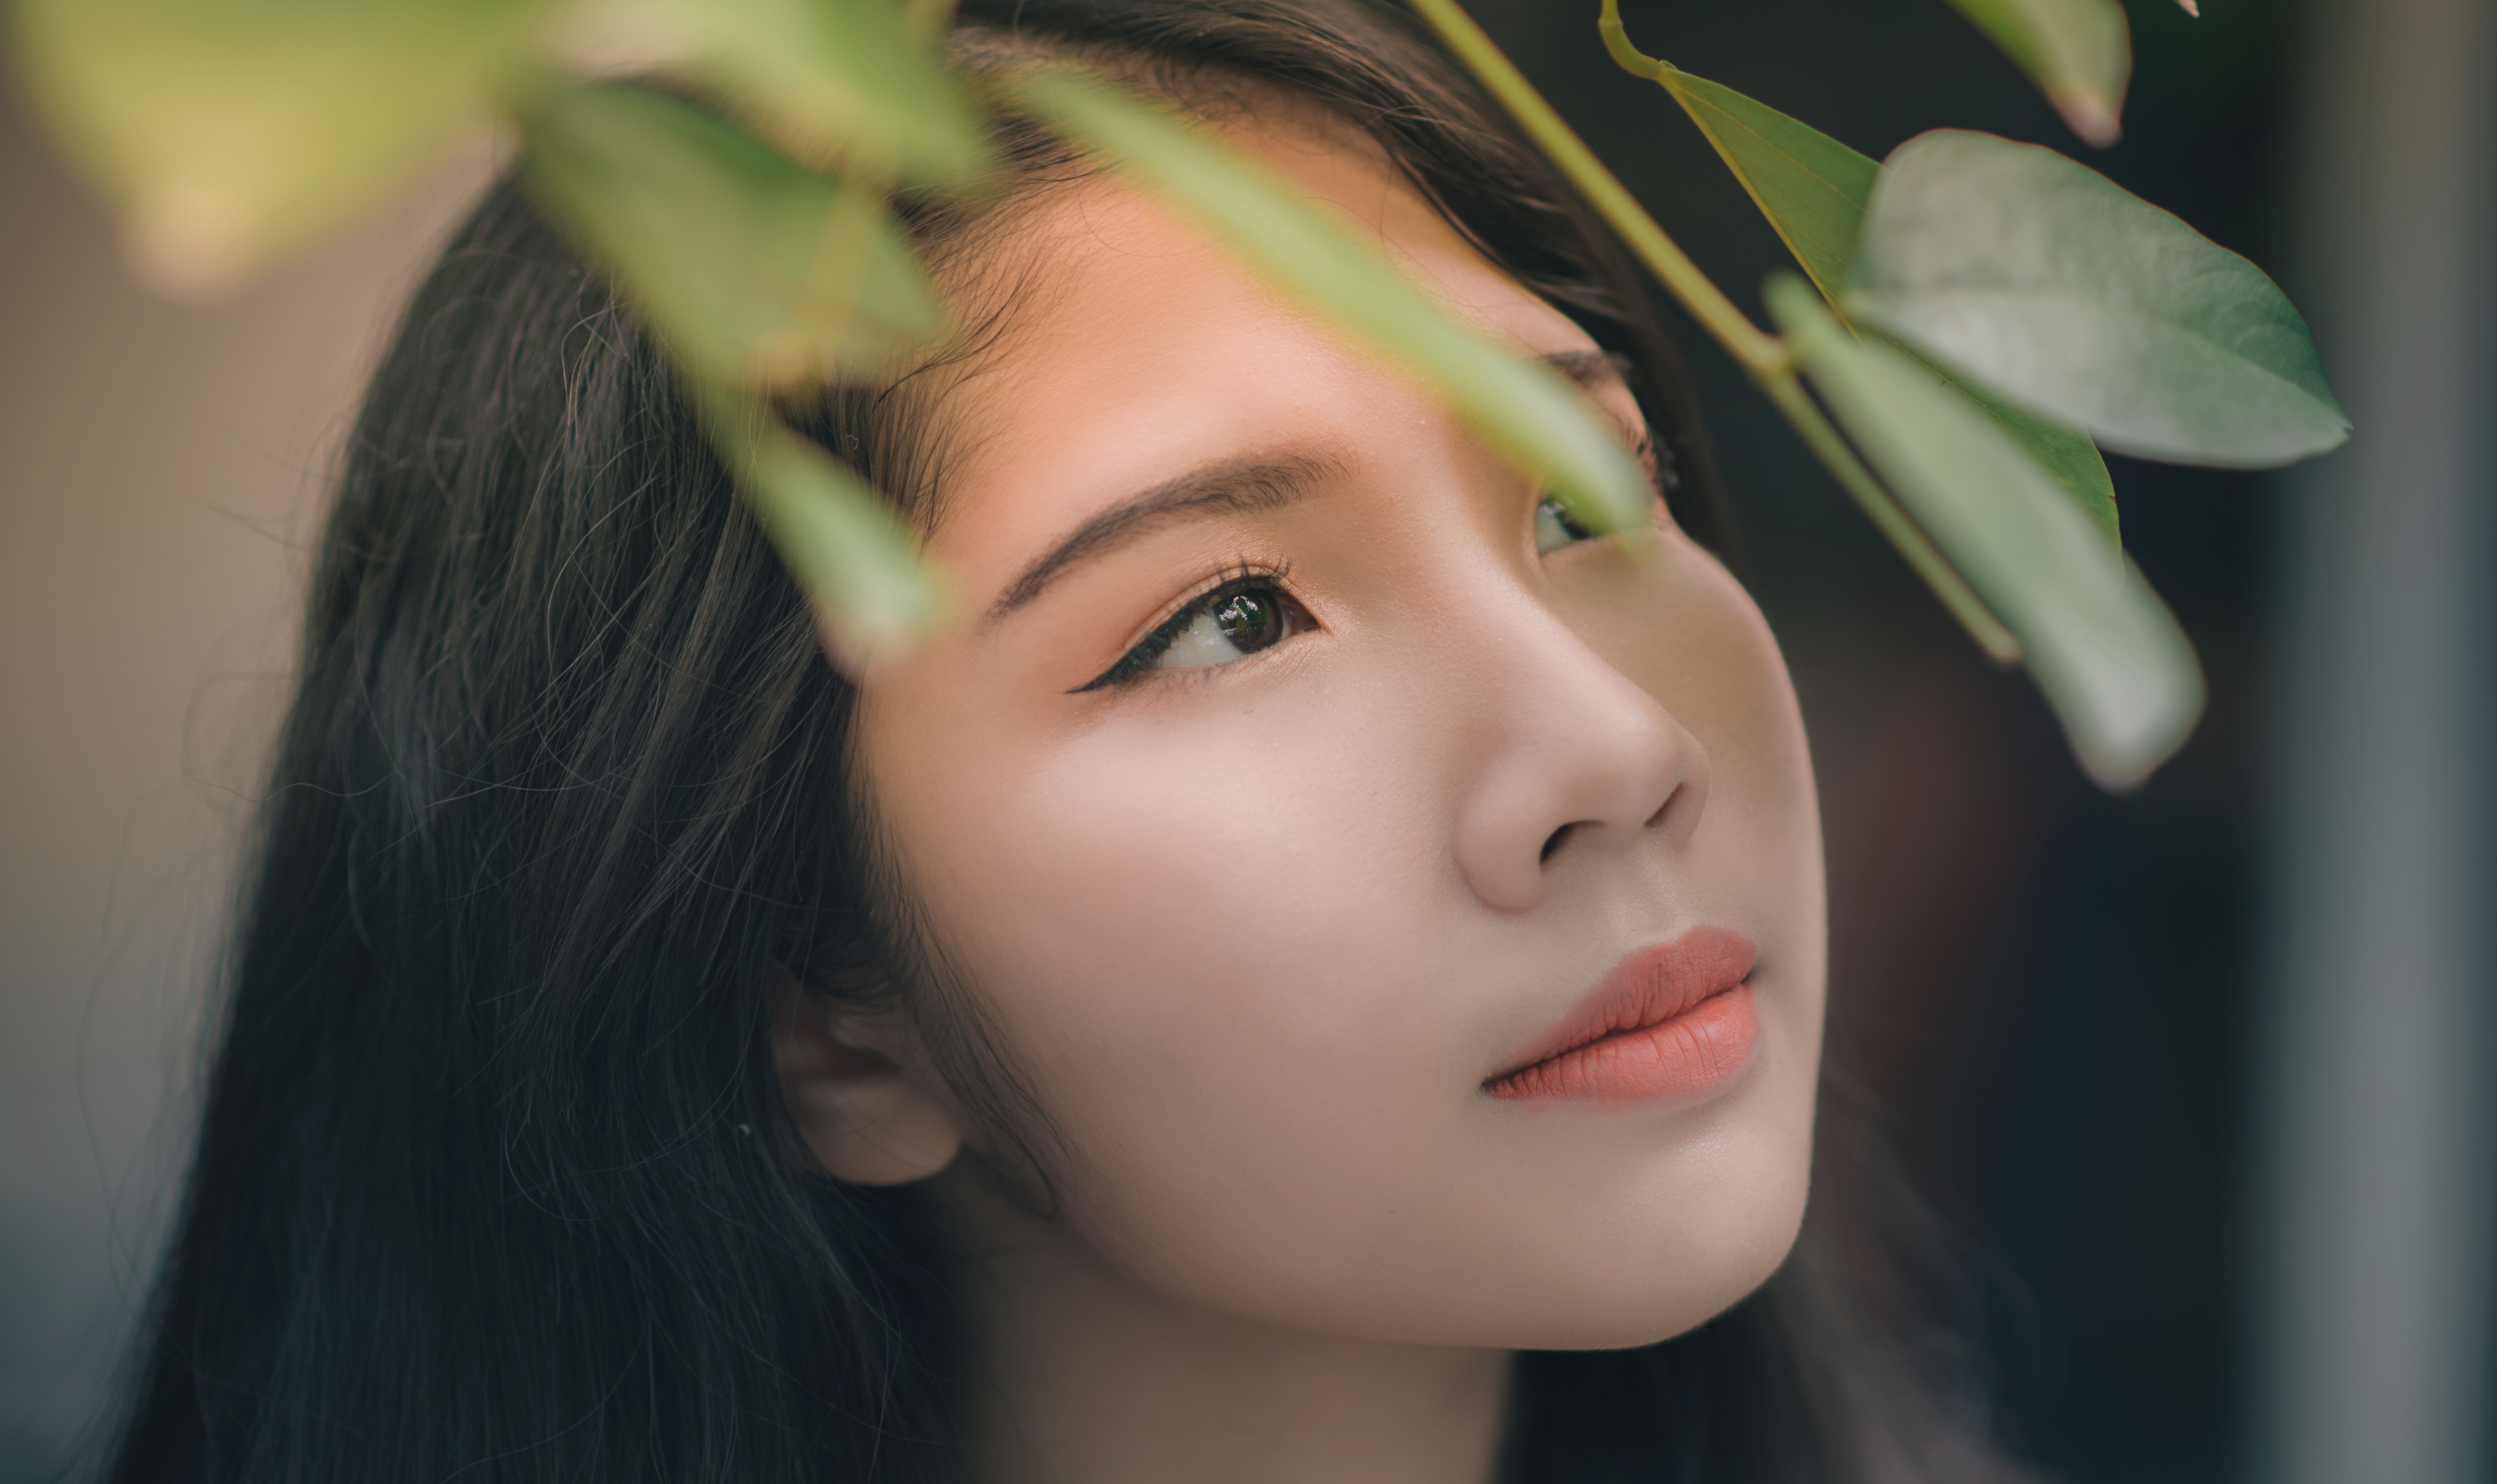
portrait, girl, beautiful, deep, happy, skin, face, slips, eyes, make up, skincare, leaf, eyebrow, beauty, nose, forehead, lady, cheek, close up, chin, eyelash, black hair, eye, lip, brown hair, long hair, portrait photography, hair coloring, model, smile, iris